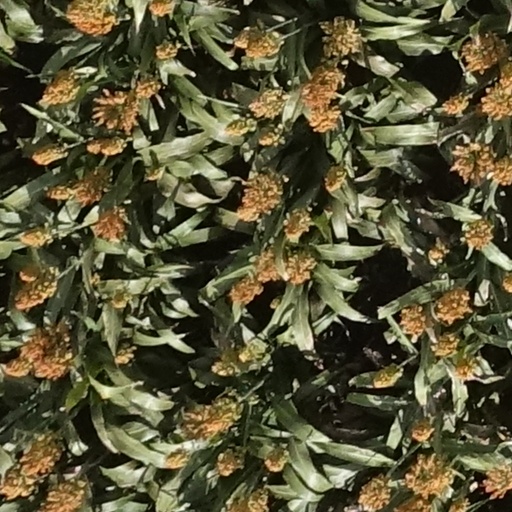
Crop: sorghum